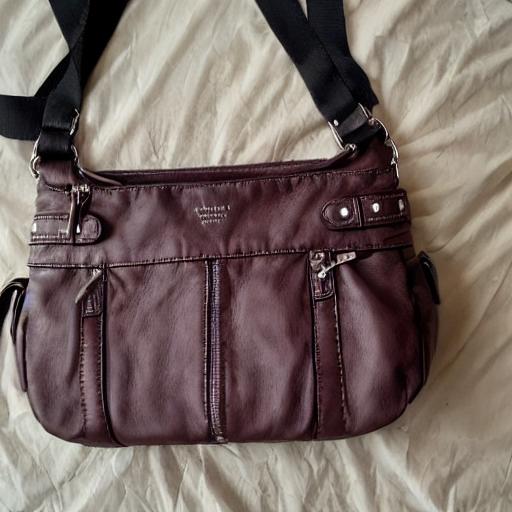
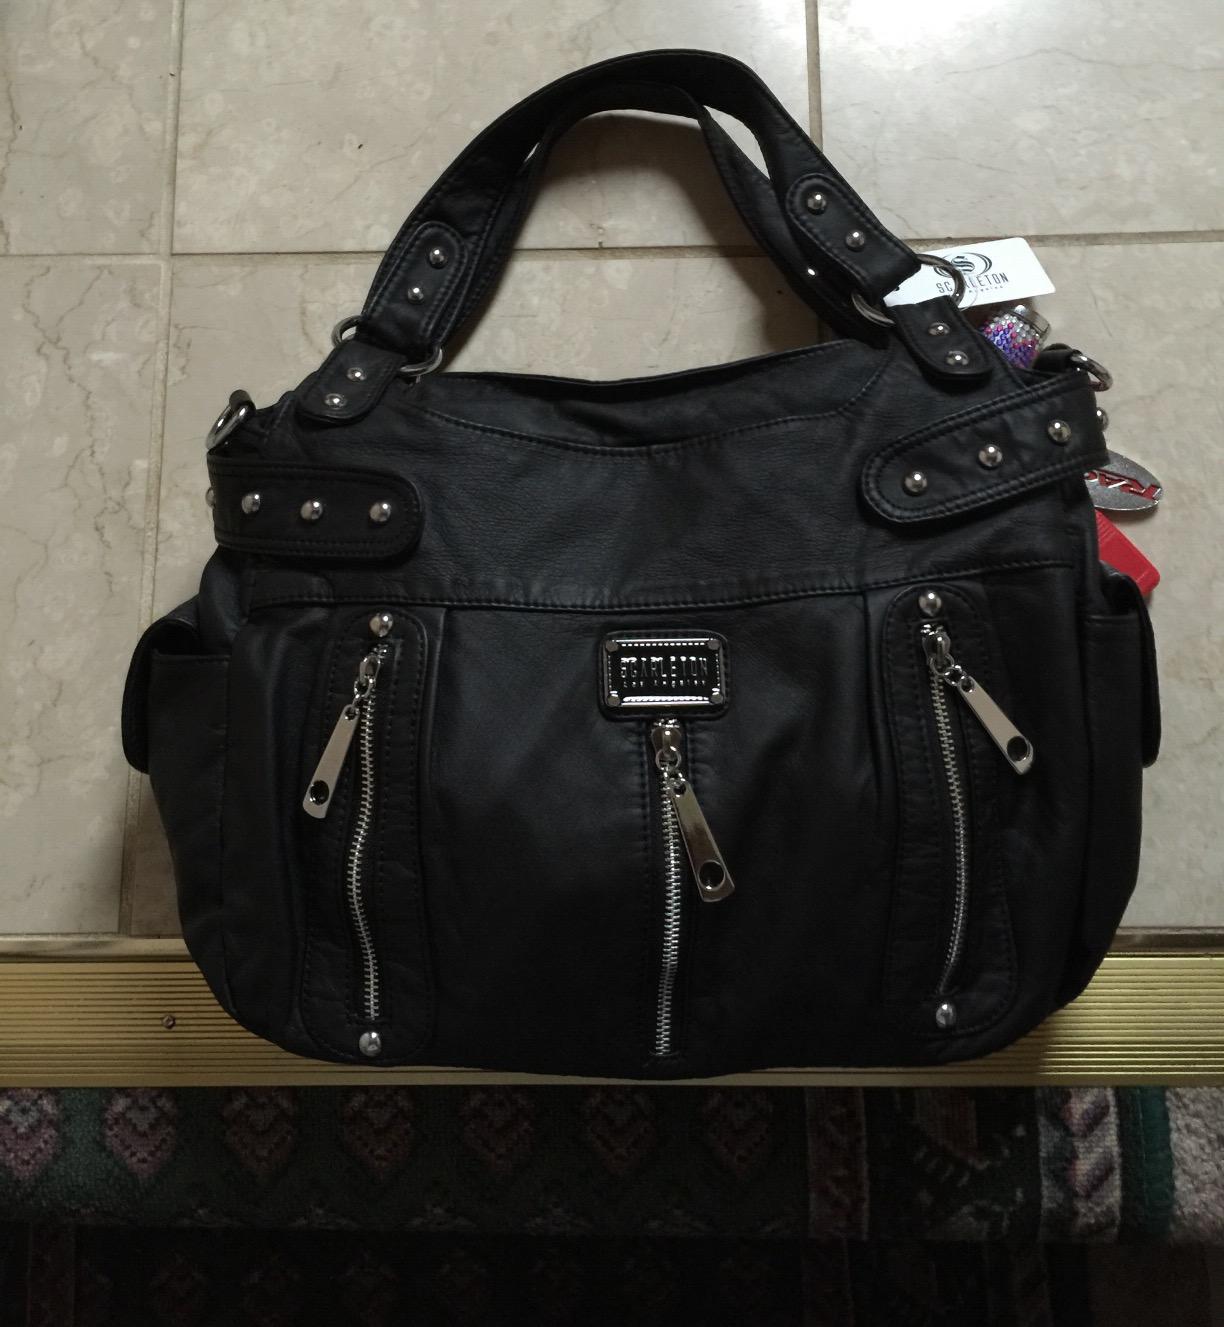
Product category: accessories_handbag
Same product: no